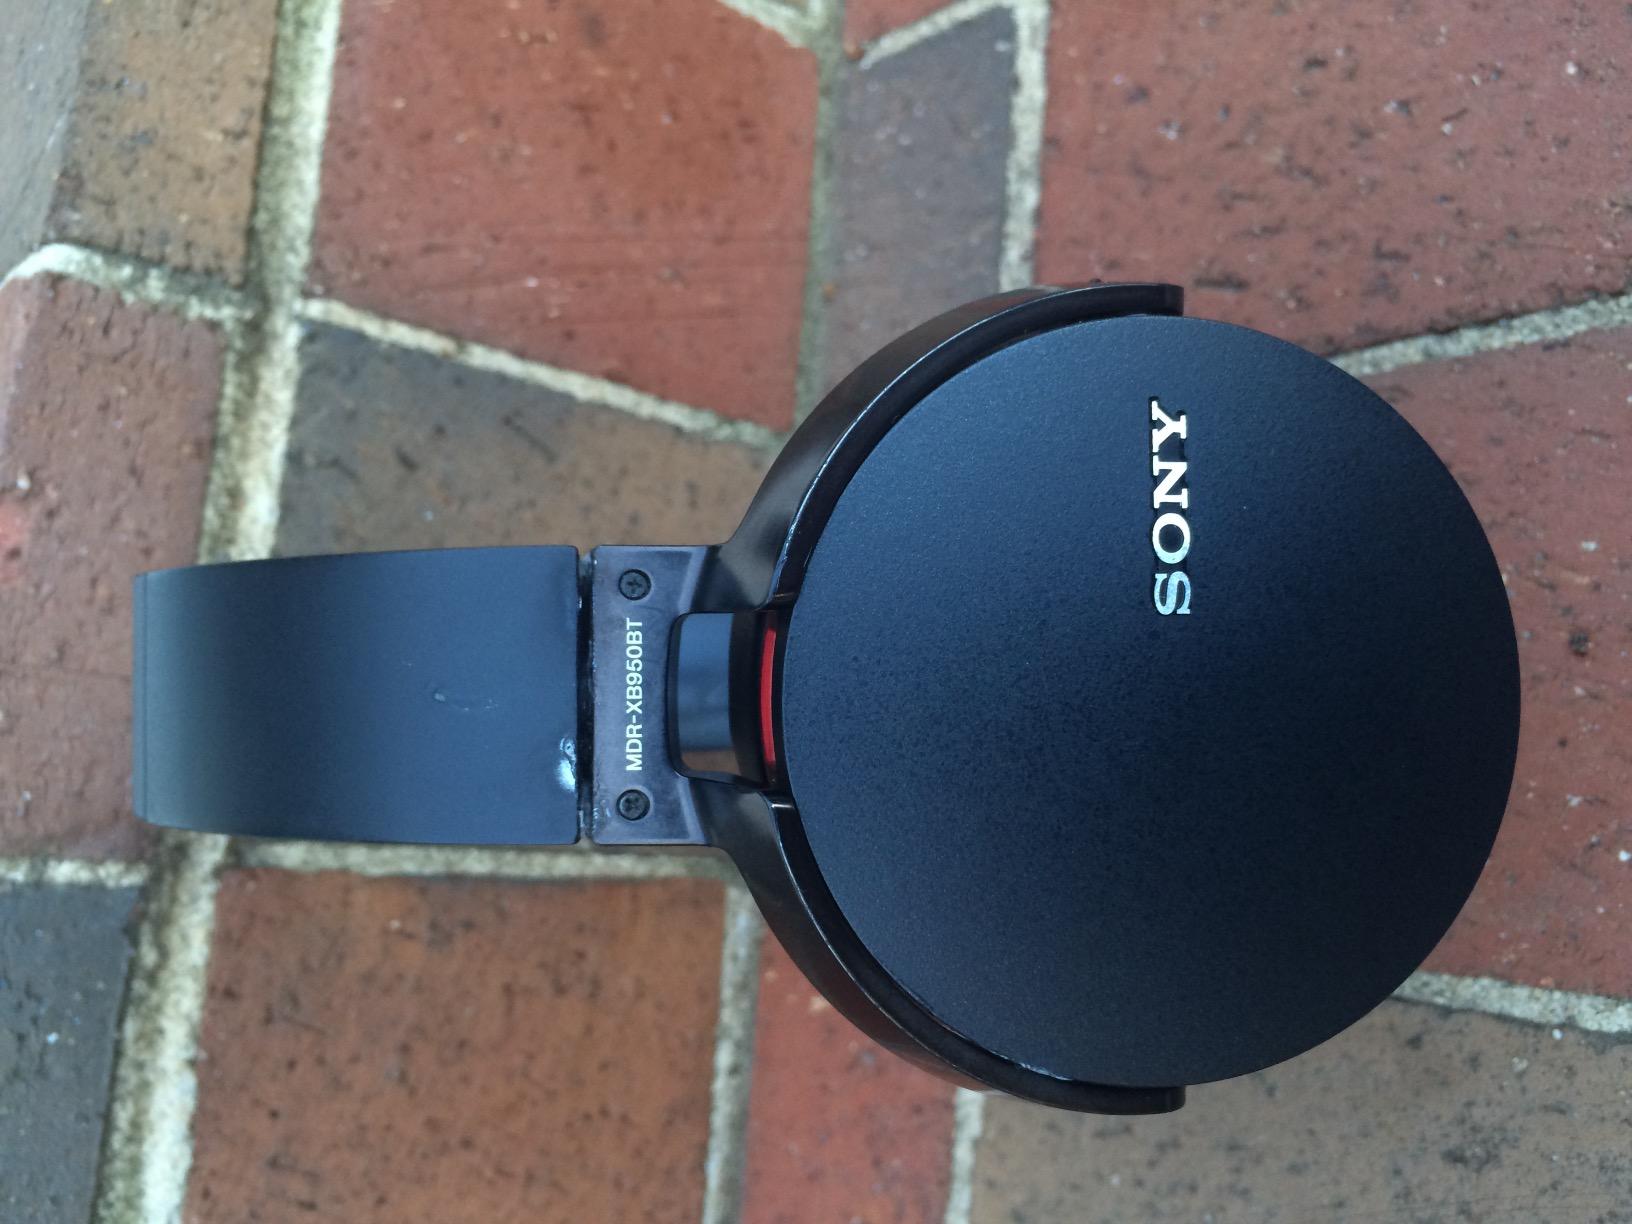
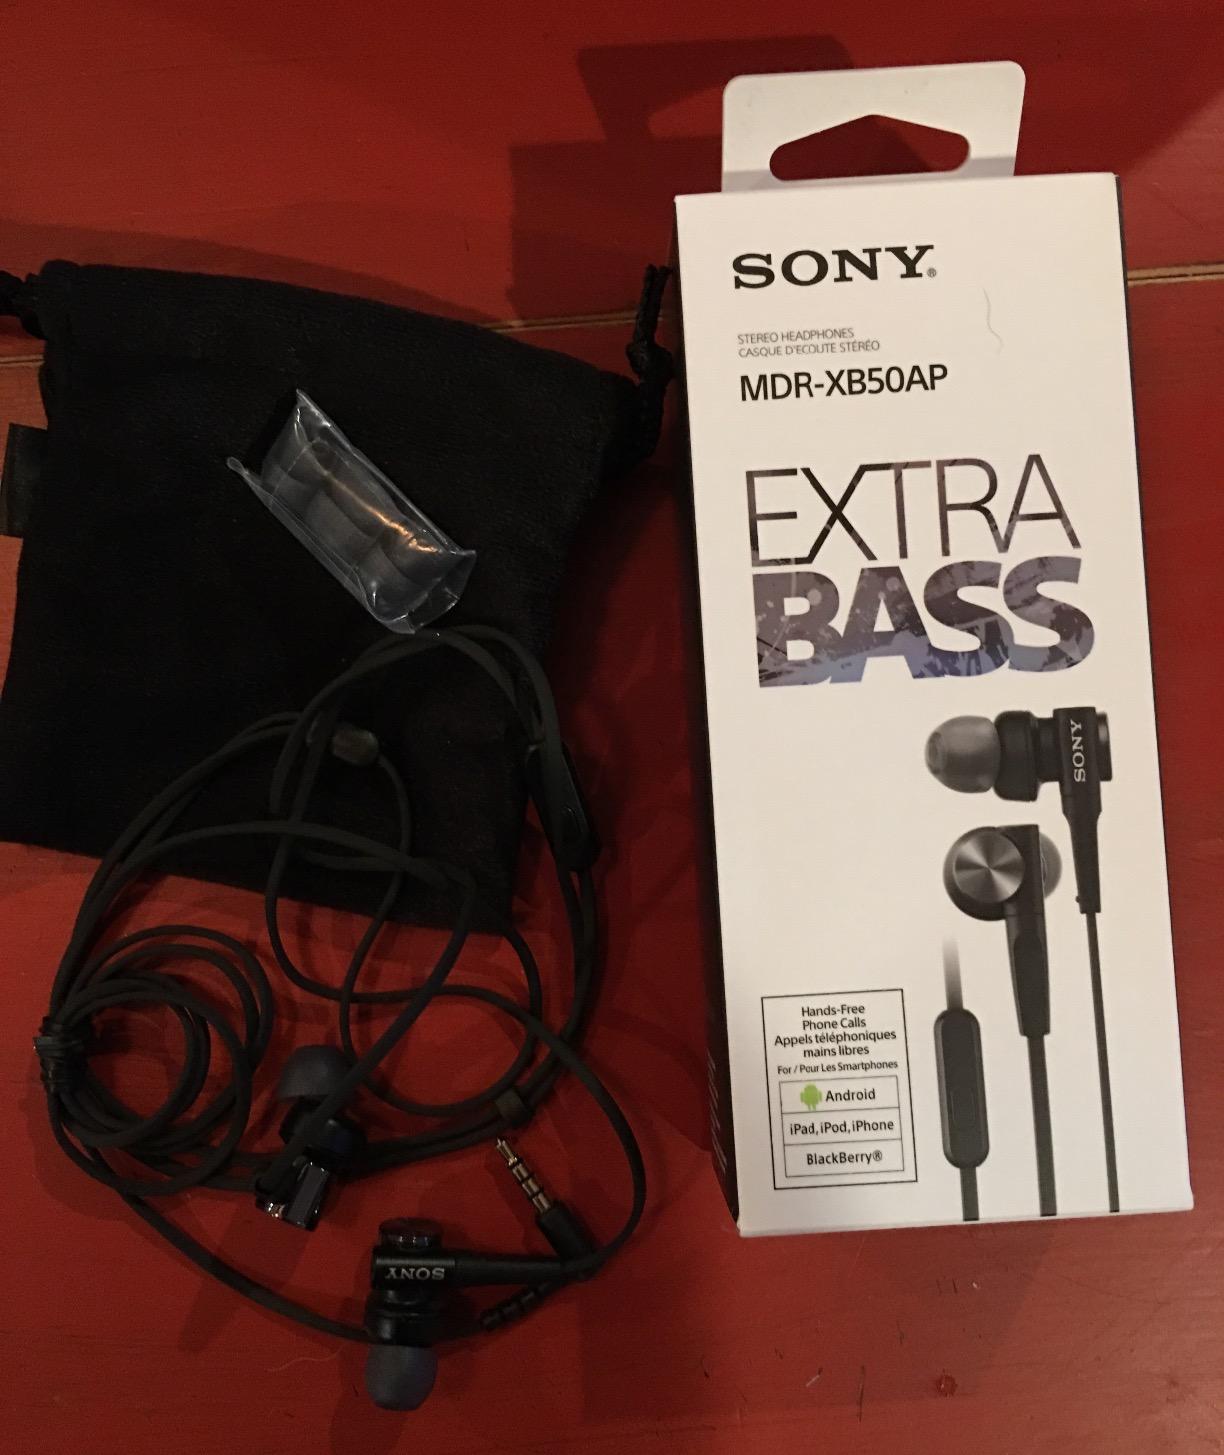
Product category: headphones
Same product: no